Crime in New York City

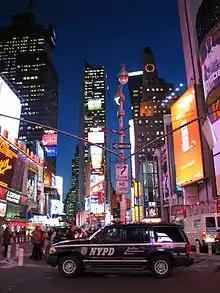
An NYPD vehicle stationed in Times Square in 2005.

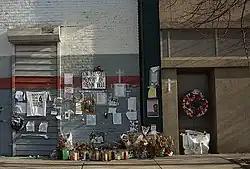
Memorial to Sean Bell

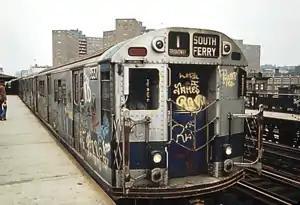
A New York City 1 service subway car in 1973

"Freakonomics" authors Steven Levitt and Steven Dubner attribute the drop in crime to the legalization of abortion in the 1970s, as they suggest that many would-be neglected children and criminals were never born. On the other hand, Canadian journalist Malcolm Gladwell provides a different explanation in his book "The Tipping Point"; he argues that crime was an "epidemic" and a small reduction by the police was enough to "tip" the balance. Another theory is that widespread exposure to lead pollution from automobile exhaust, which can lower intelligence and increase aggression levels, incited the initial crime wave in the mid-20th century, most acutely affecting heavily trafficked cities like New York. A strong correlation was found demonstrating that violent crime rates in New York and other big cities began to fall after lead was removed from American gasoline in the 1970s.